Montevideo City Torque

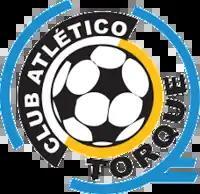
Club crest between 2007 and 2020

Club Atlético Torque were founded on 26 December 2007 by Cancún-based Uruguayan businessman Raúl Aquino Reynoso, building on a vision of achieving glory from scratch. To help him build his dream, Aquino contacted Marcelo Yaurreche, an electromechanic by trade, who had blogged on the concept of sporting ventures. Yaurreche's line of work ultimately went on to inspire the name of the team through the mechanical principle of torque as an indication of strength. The nascent club's first season of competition was played in the local Liga de Punta Carretas.